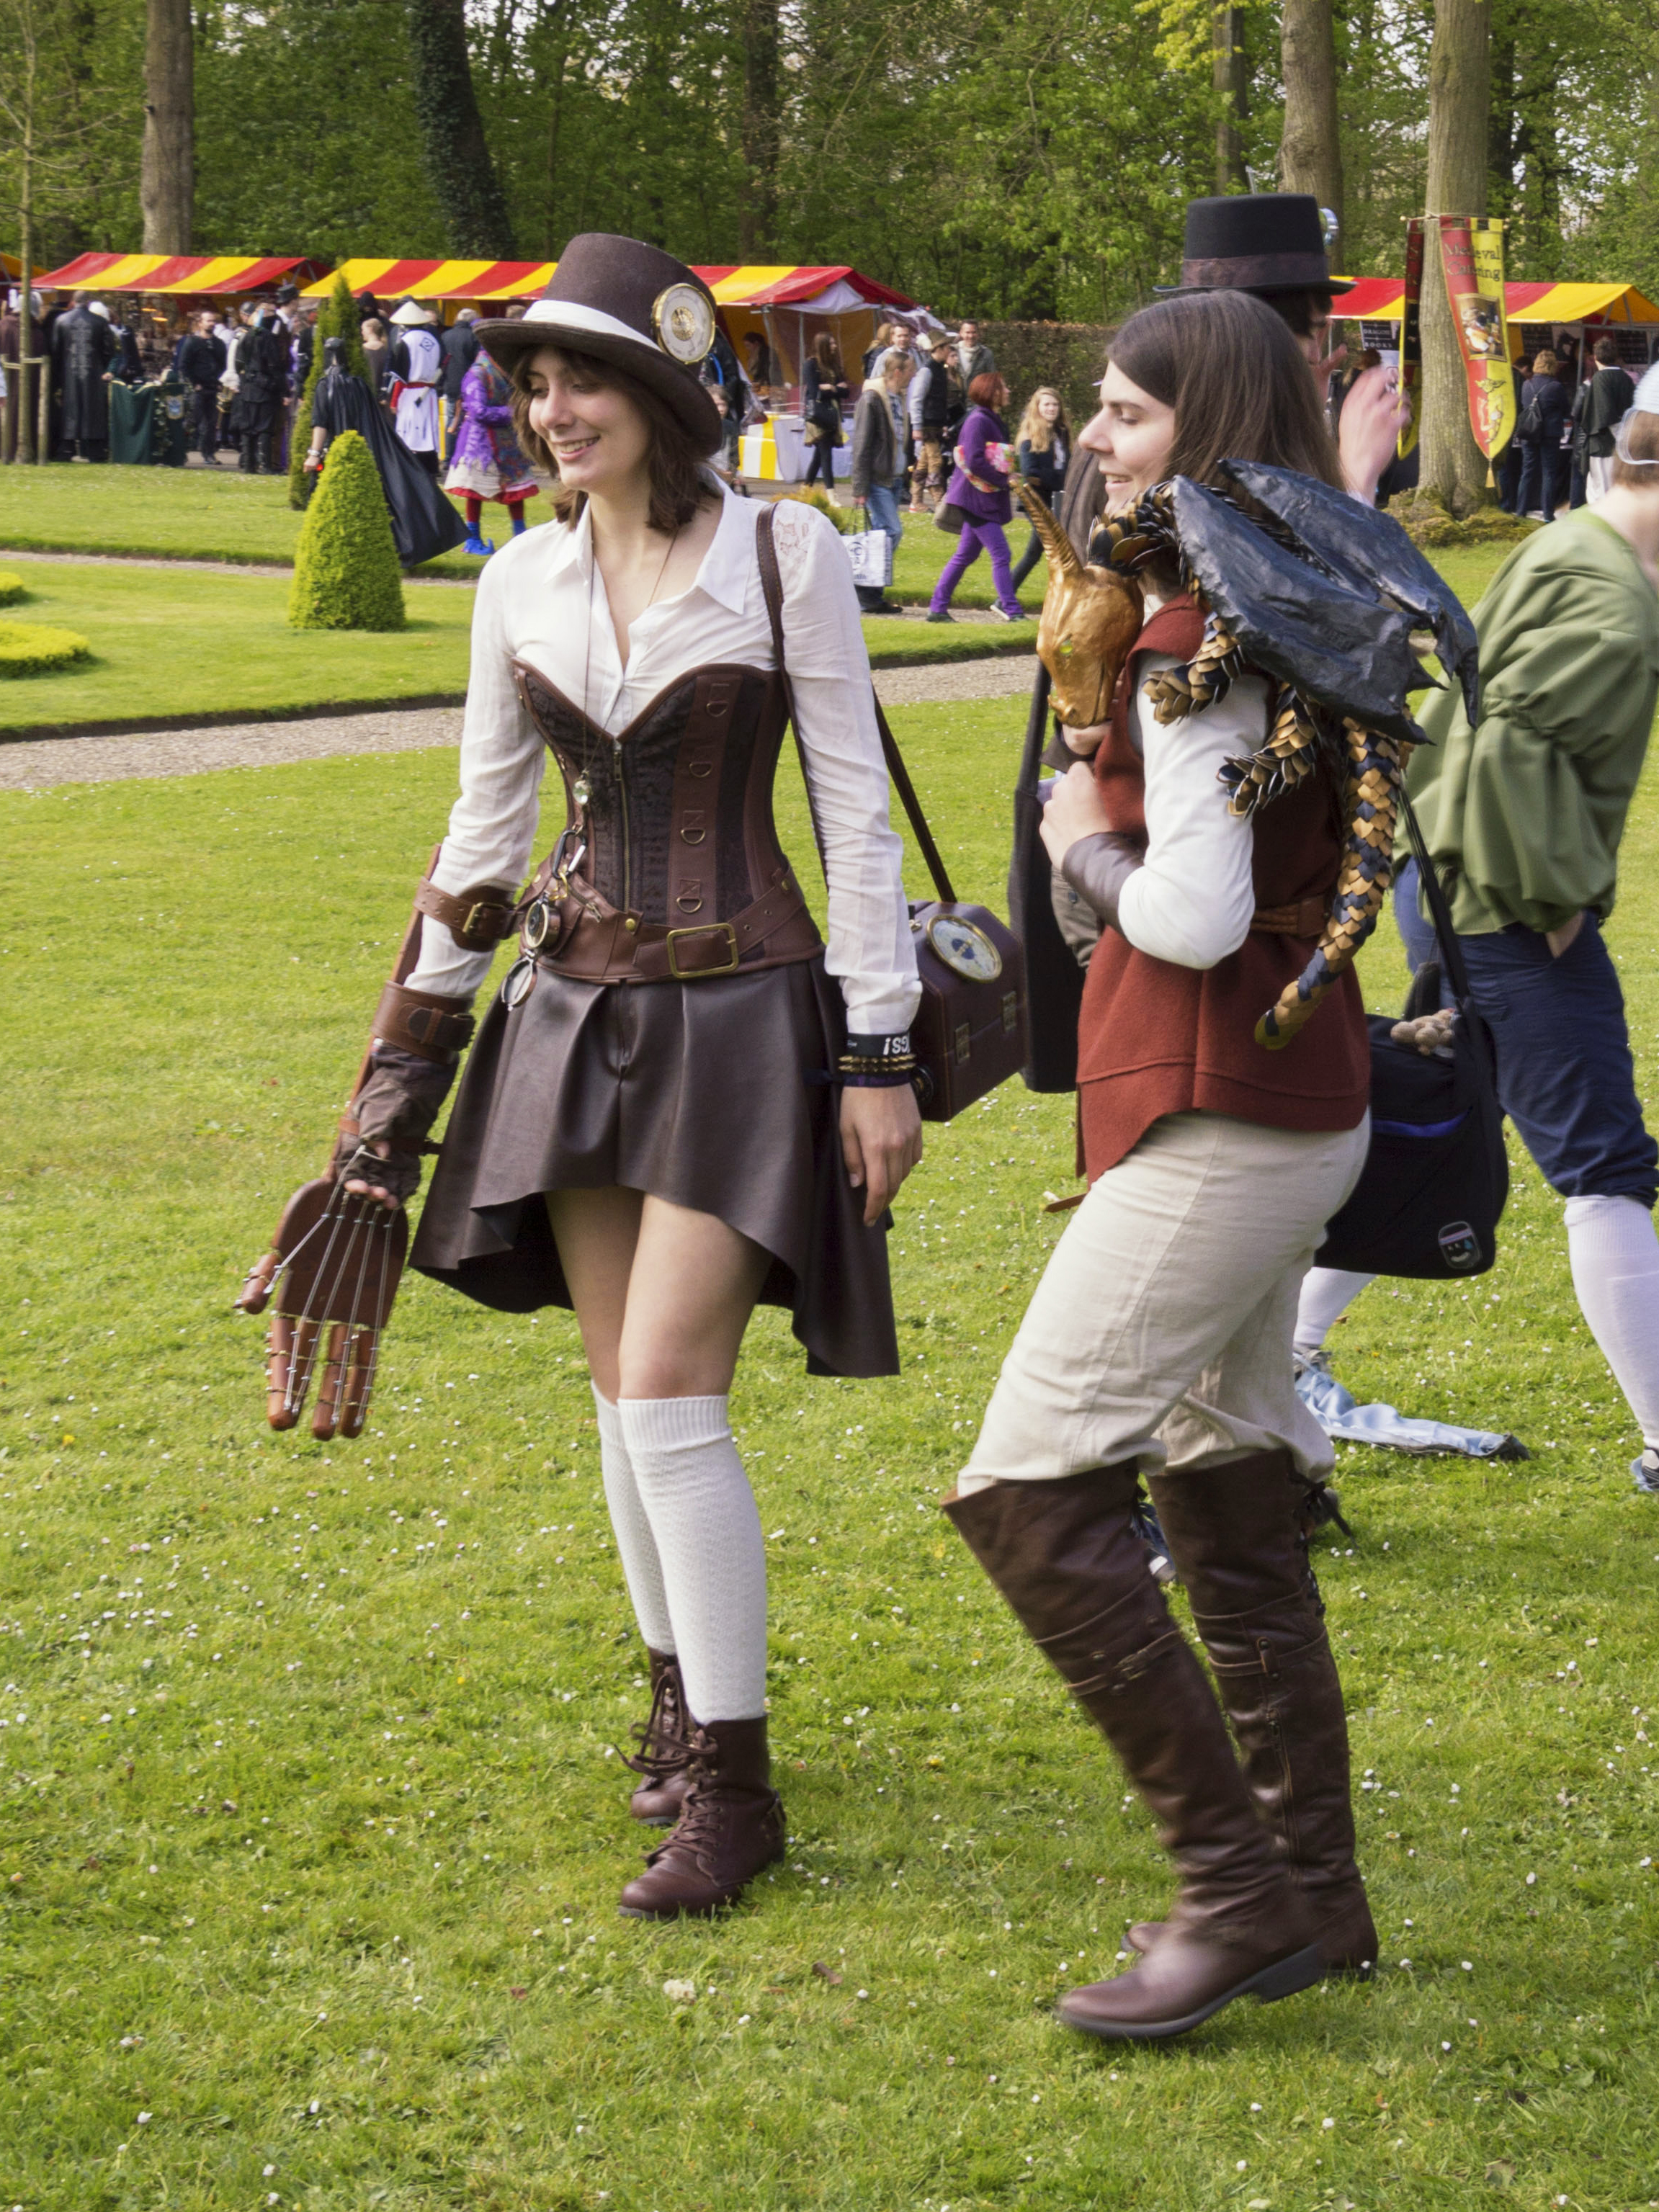
outdoor, people, photography, van, photo, nikon, clothing, cosplay, holland, festival, nederland, netherlands, de, fun, dutch, outdoorphotography, picture, photograph, fotos, foto, fotografie, pd, event, costume, anime, kasteel, middle ages, paulvandevelde, pdvandevelde, padagudaloma, dordrecht, nederlandinfotos, eventphotography, evenementenfotografie, pvdvfotografie, pdvandeveldedordrecht, nederlandsefotografie, dutchphotogaraphy, totallydutch, fotografienederland, hollandsefotografie, fotografieholland, velde, haarzuilens, dehaar, elfia, eff, elffantasyfair, elfiahaarzuilens, elfia2014, eff2014